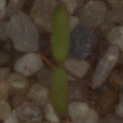
Label: fat_hen